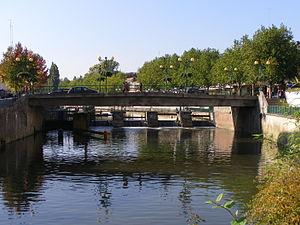
L'écluse de Maubeuge.
Maubeuge est une commune française située dans le département du Nord, en région Hauts-de-France. Ses habitants sont appelés les Maubeugeois.